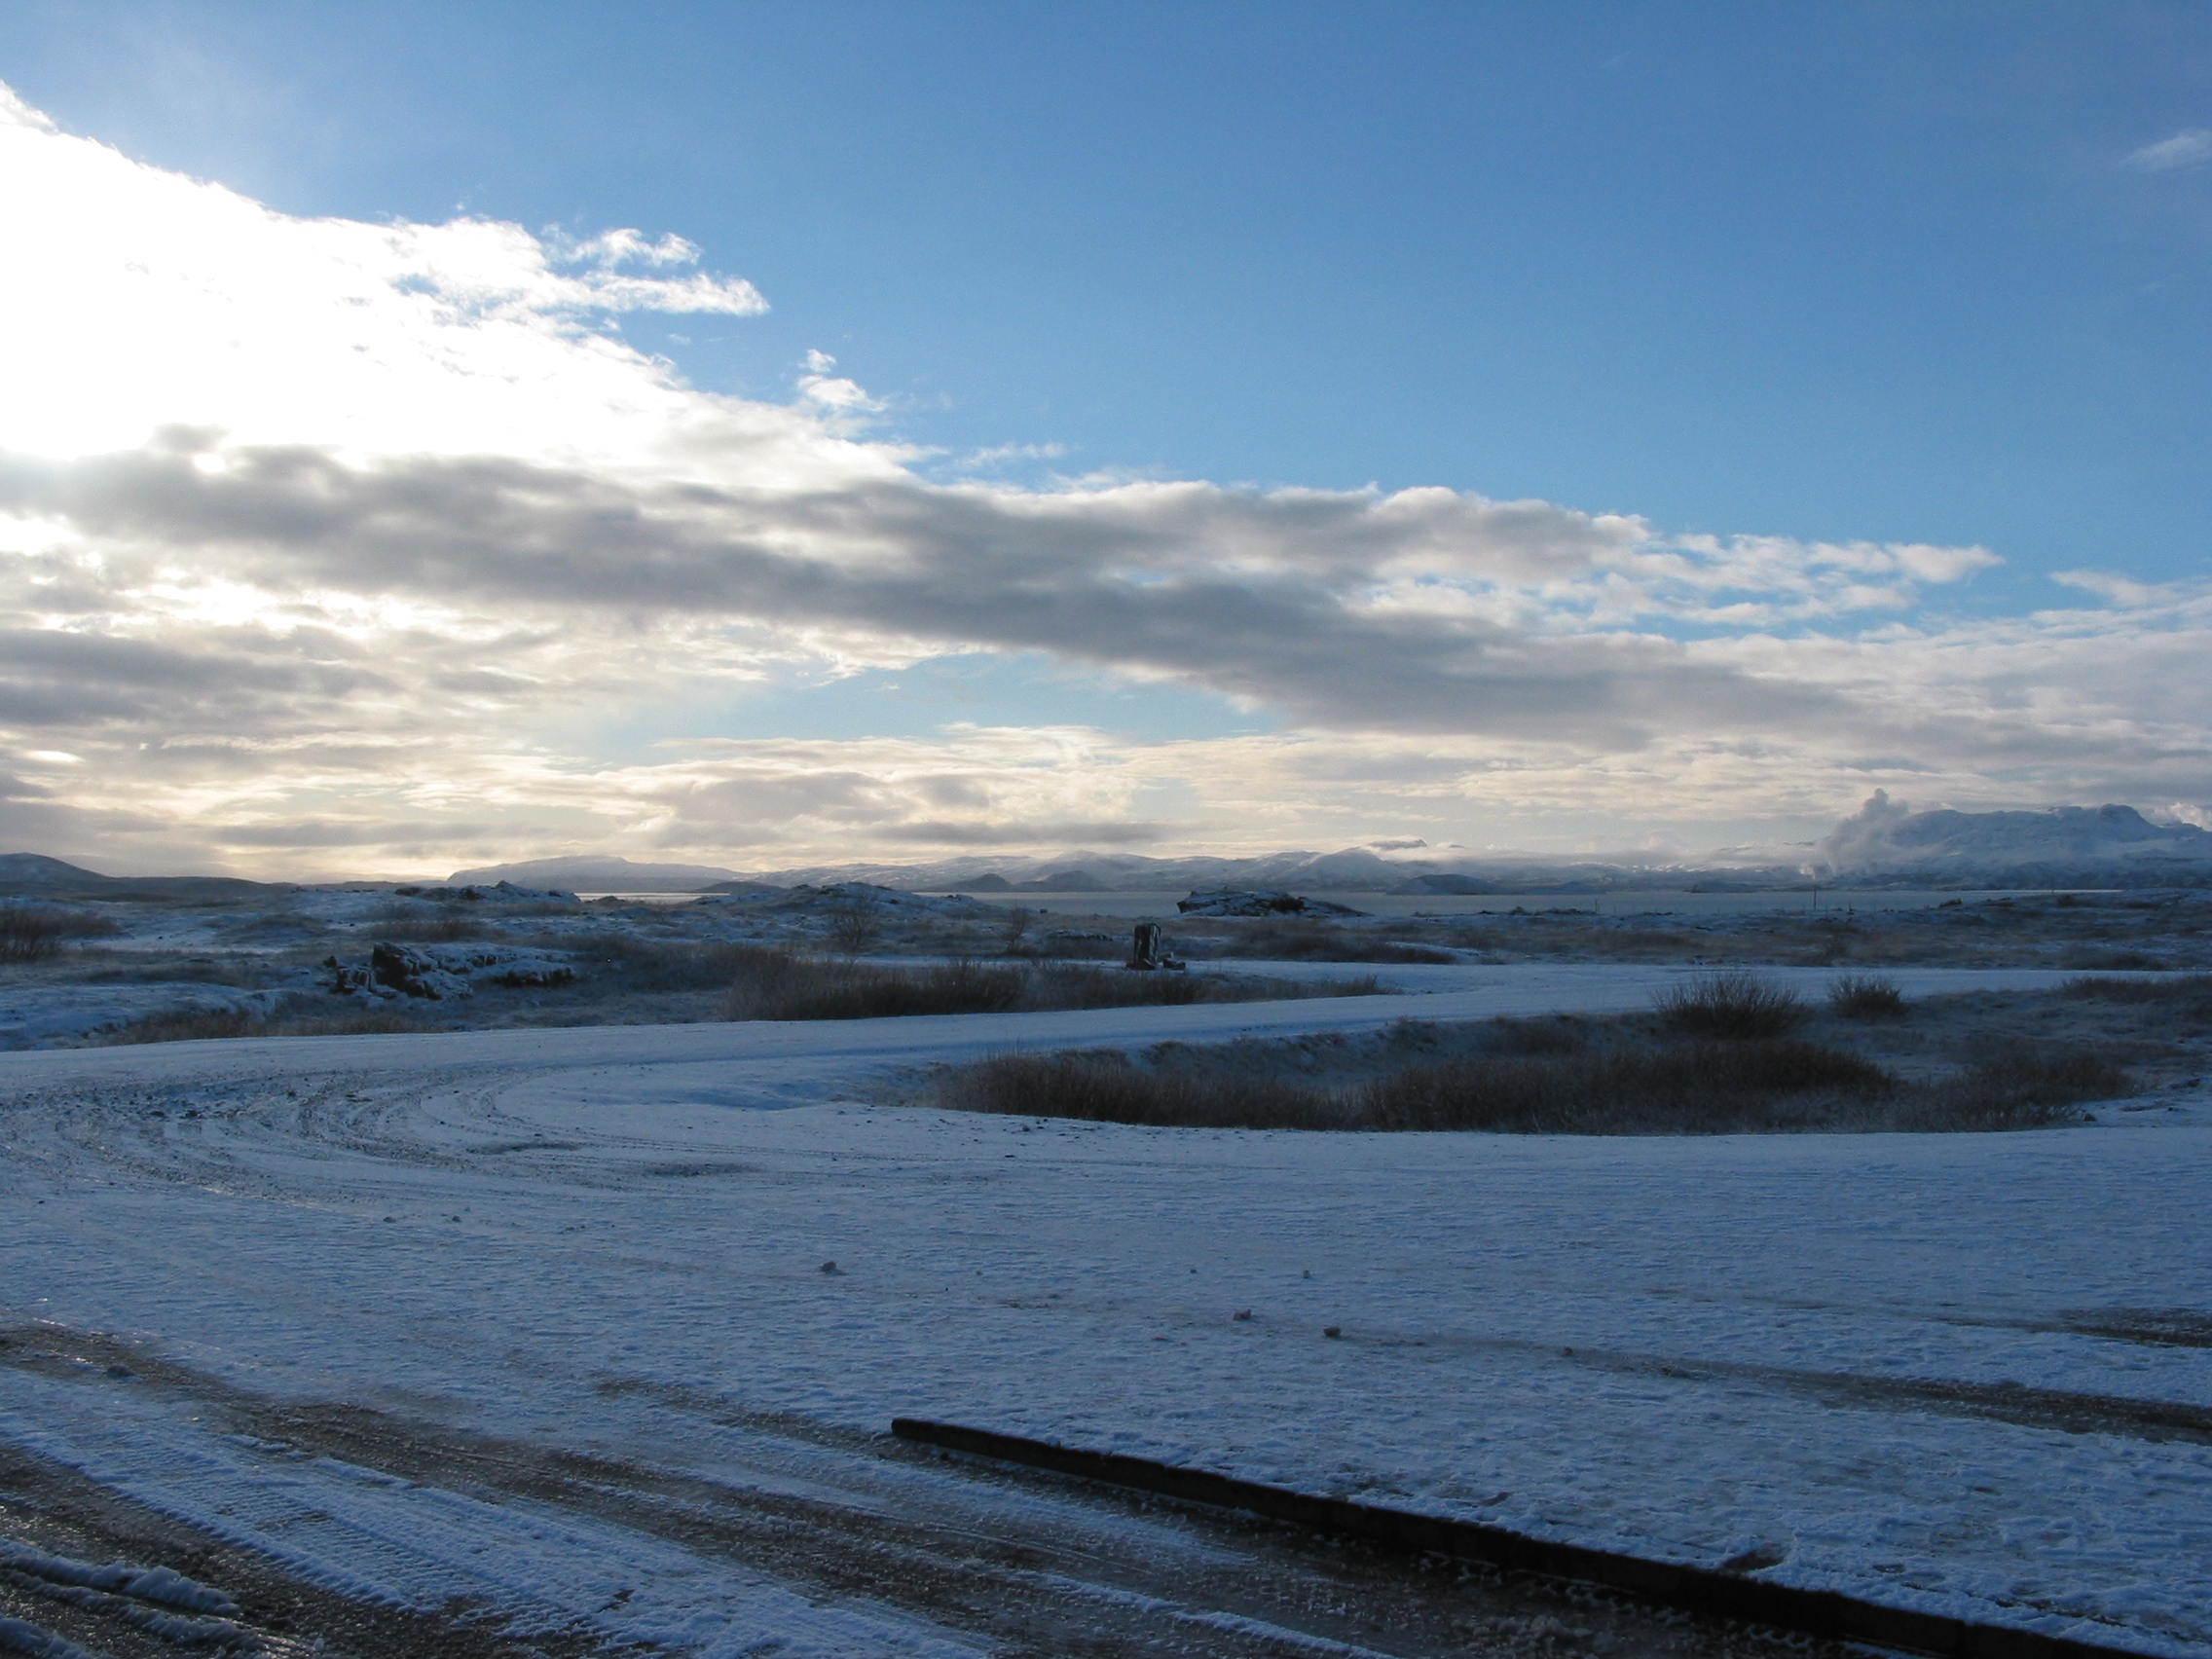
landscape, sea, coast, outdoor, sand, ocean, horizon, mountain, snow, cold, winter, cloud, sky, sunrise, sunlight, morning, shore, wave, lake, frost, dawn, dusk, ice, reflection, natural, weather, covered, freeze, frozen, iceland, attraction, arctic, season, snowflake, snowfall, background, cool, icy, climate, snowstorm, scene, blizzard, habitat, frosty, loch, flakes, chilly, snowflakes, golden circle, arctic ocean, mudflat, natural environment